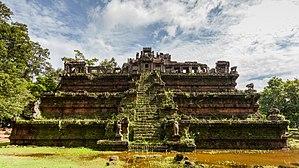
Le Phiméanakas est un temple hindouiste dans l'enceinte du palais royal de l'ancienne ville d'Angkor Thom sur le site d'Angkor.